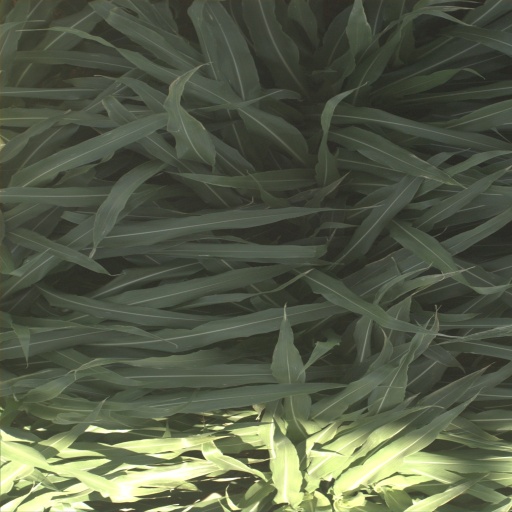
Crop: sorghum